Hooked on the Game

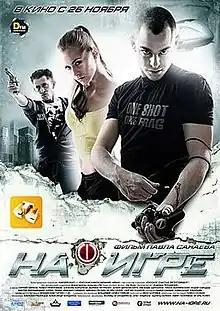

Hooked on the Game is a 2009 Russian action film directed by Pavel Sanayev, it is a science fiction adaptation of a comic book applied to video gamers. It is based on Alexander Chubaryan's novel "Games into Life".